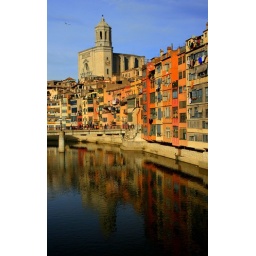
A little of everything: birds in flight (see notes), river reflections, cityscape, color, hanging laundry, cathedral, blue sky....